McDonnell Douglas CF-18 Hornet

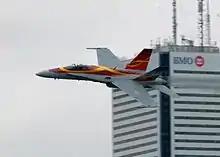
A CF-18 of the No. 409 Squadron flies by First Canadian Place, 2011.

Phase Il of the HEP applies to a fleet of 36 x CF-188A/B airframes with the estimated longest remaining life. Officially, "Phase 2 is focused on additional combat capability upgrades for 36 CF-188 aircraft, to ensure that sufficient, operationally relevant, mission-ready CF-188 fighters are available to meet air power capability requirements in the current battle space until the future fighter fleet reaches full operational capability". Initial delivery is expected in 2023 with full operational capability expected by June 2025. These upgrades were part of a package which include the delivery of: